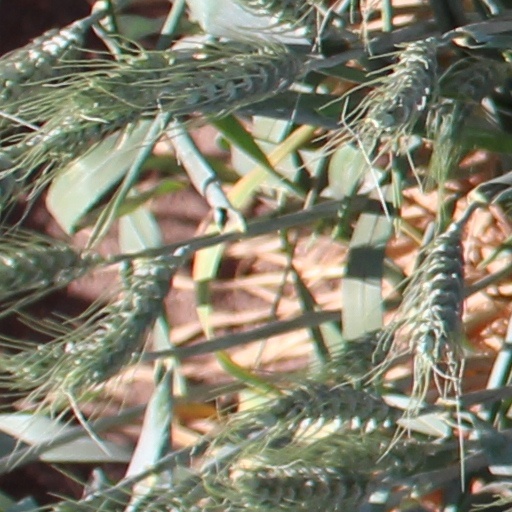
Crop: wheat